The Girl in the Checkered Coat

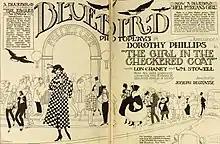

The Girl in the Checkered Coat (aka "The Girl With the Checkered Coat") is a 1917 American silent drama film directed by Joe De Grasse and starring Lon Chaney, Dorothy Phillips and William Stowell. It was written by Ida May Park, based on the short story by E. Magnus Ingleton. The film today is considered lost. A still exists showing Lon Chaney in the role of Hector Maitland.